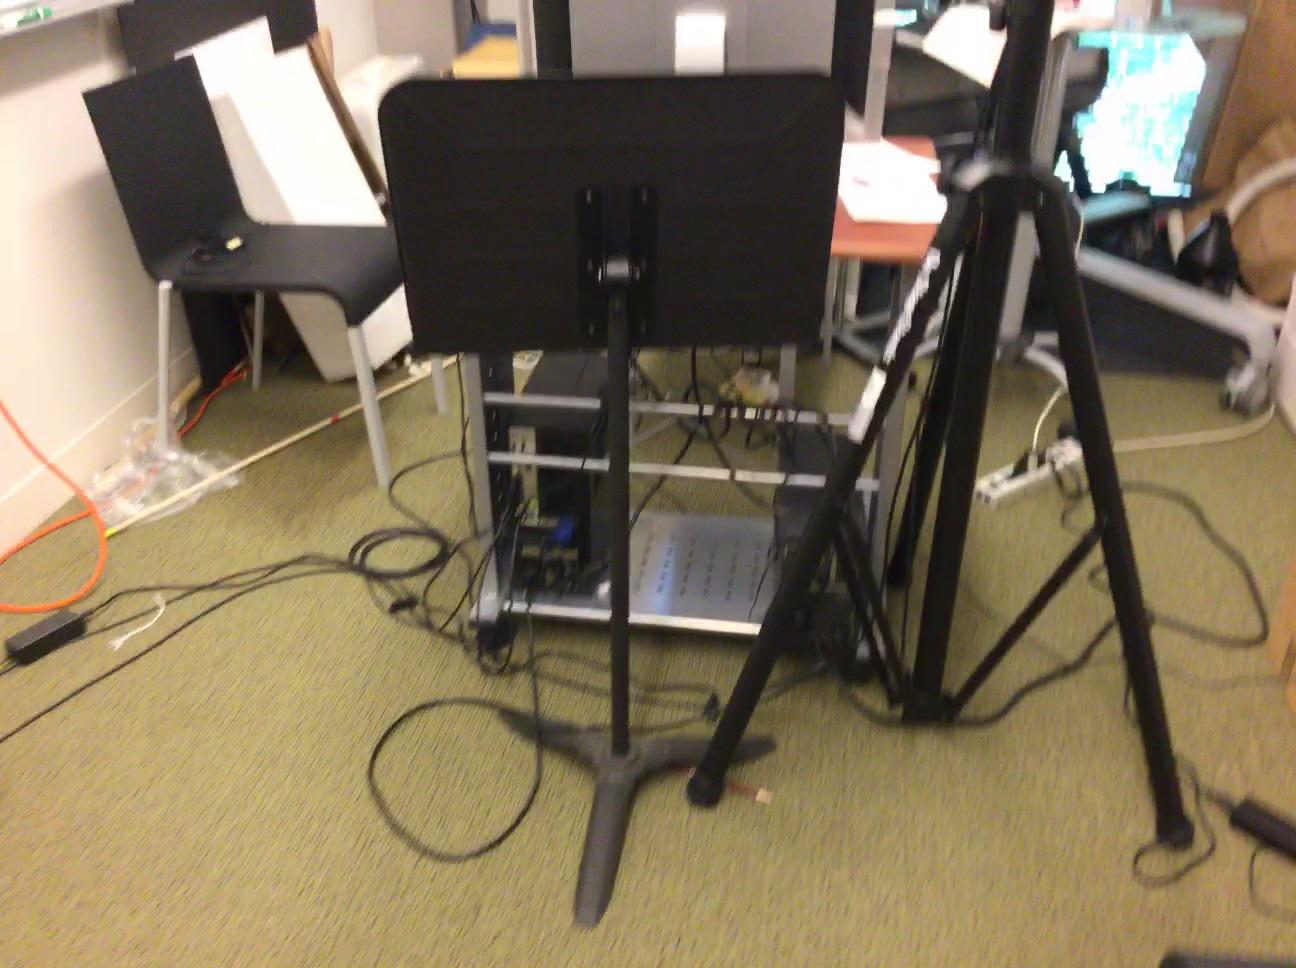
Question: Is the shelf left of the monitor from the second object's perspective? Final answer should be yes or no.
Answer: No